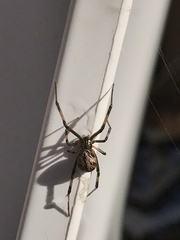
Species: Lactrodectus_hesperus